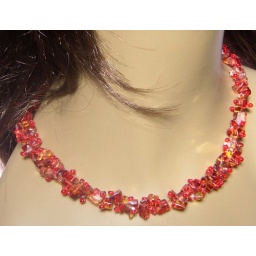
twin shaded glass chip beads entwined with delicate red glass beads in nylon string with silver filled gold findings.